Bullet money

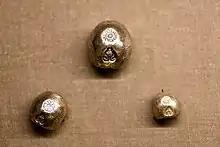
"Phot duang" coins

Bullet money or bullet coins, known in Thai as (also spelled pod duang, etc.), were a type of coinage historically used in Siam (now Thailand) and its predecessor kingdoms. They were almost exclusively made of silver, in the form of a bar bent into a roundish shape, and stamped with certain marks. "Phot duang" were issued according to the "baht" system of weights, known among Westerners as the "tical", which is the basis of the modern Thai currency. Their earliest common use is from the Sukhothai Kingdom (13th–15th centuries), and they were used by Ayutthaya and its successor kingdoms Thonburi and Rattanakosin up until 27 October 1904, when their use was discontinued in favour of flat coinage.